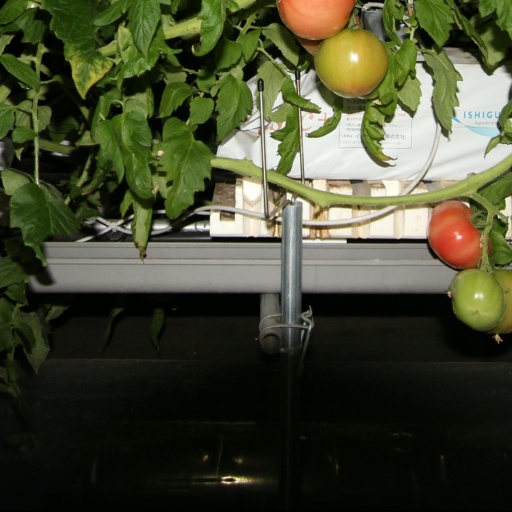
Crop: tomato